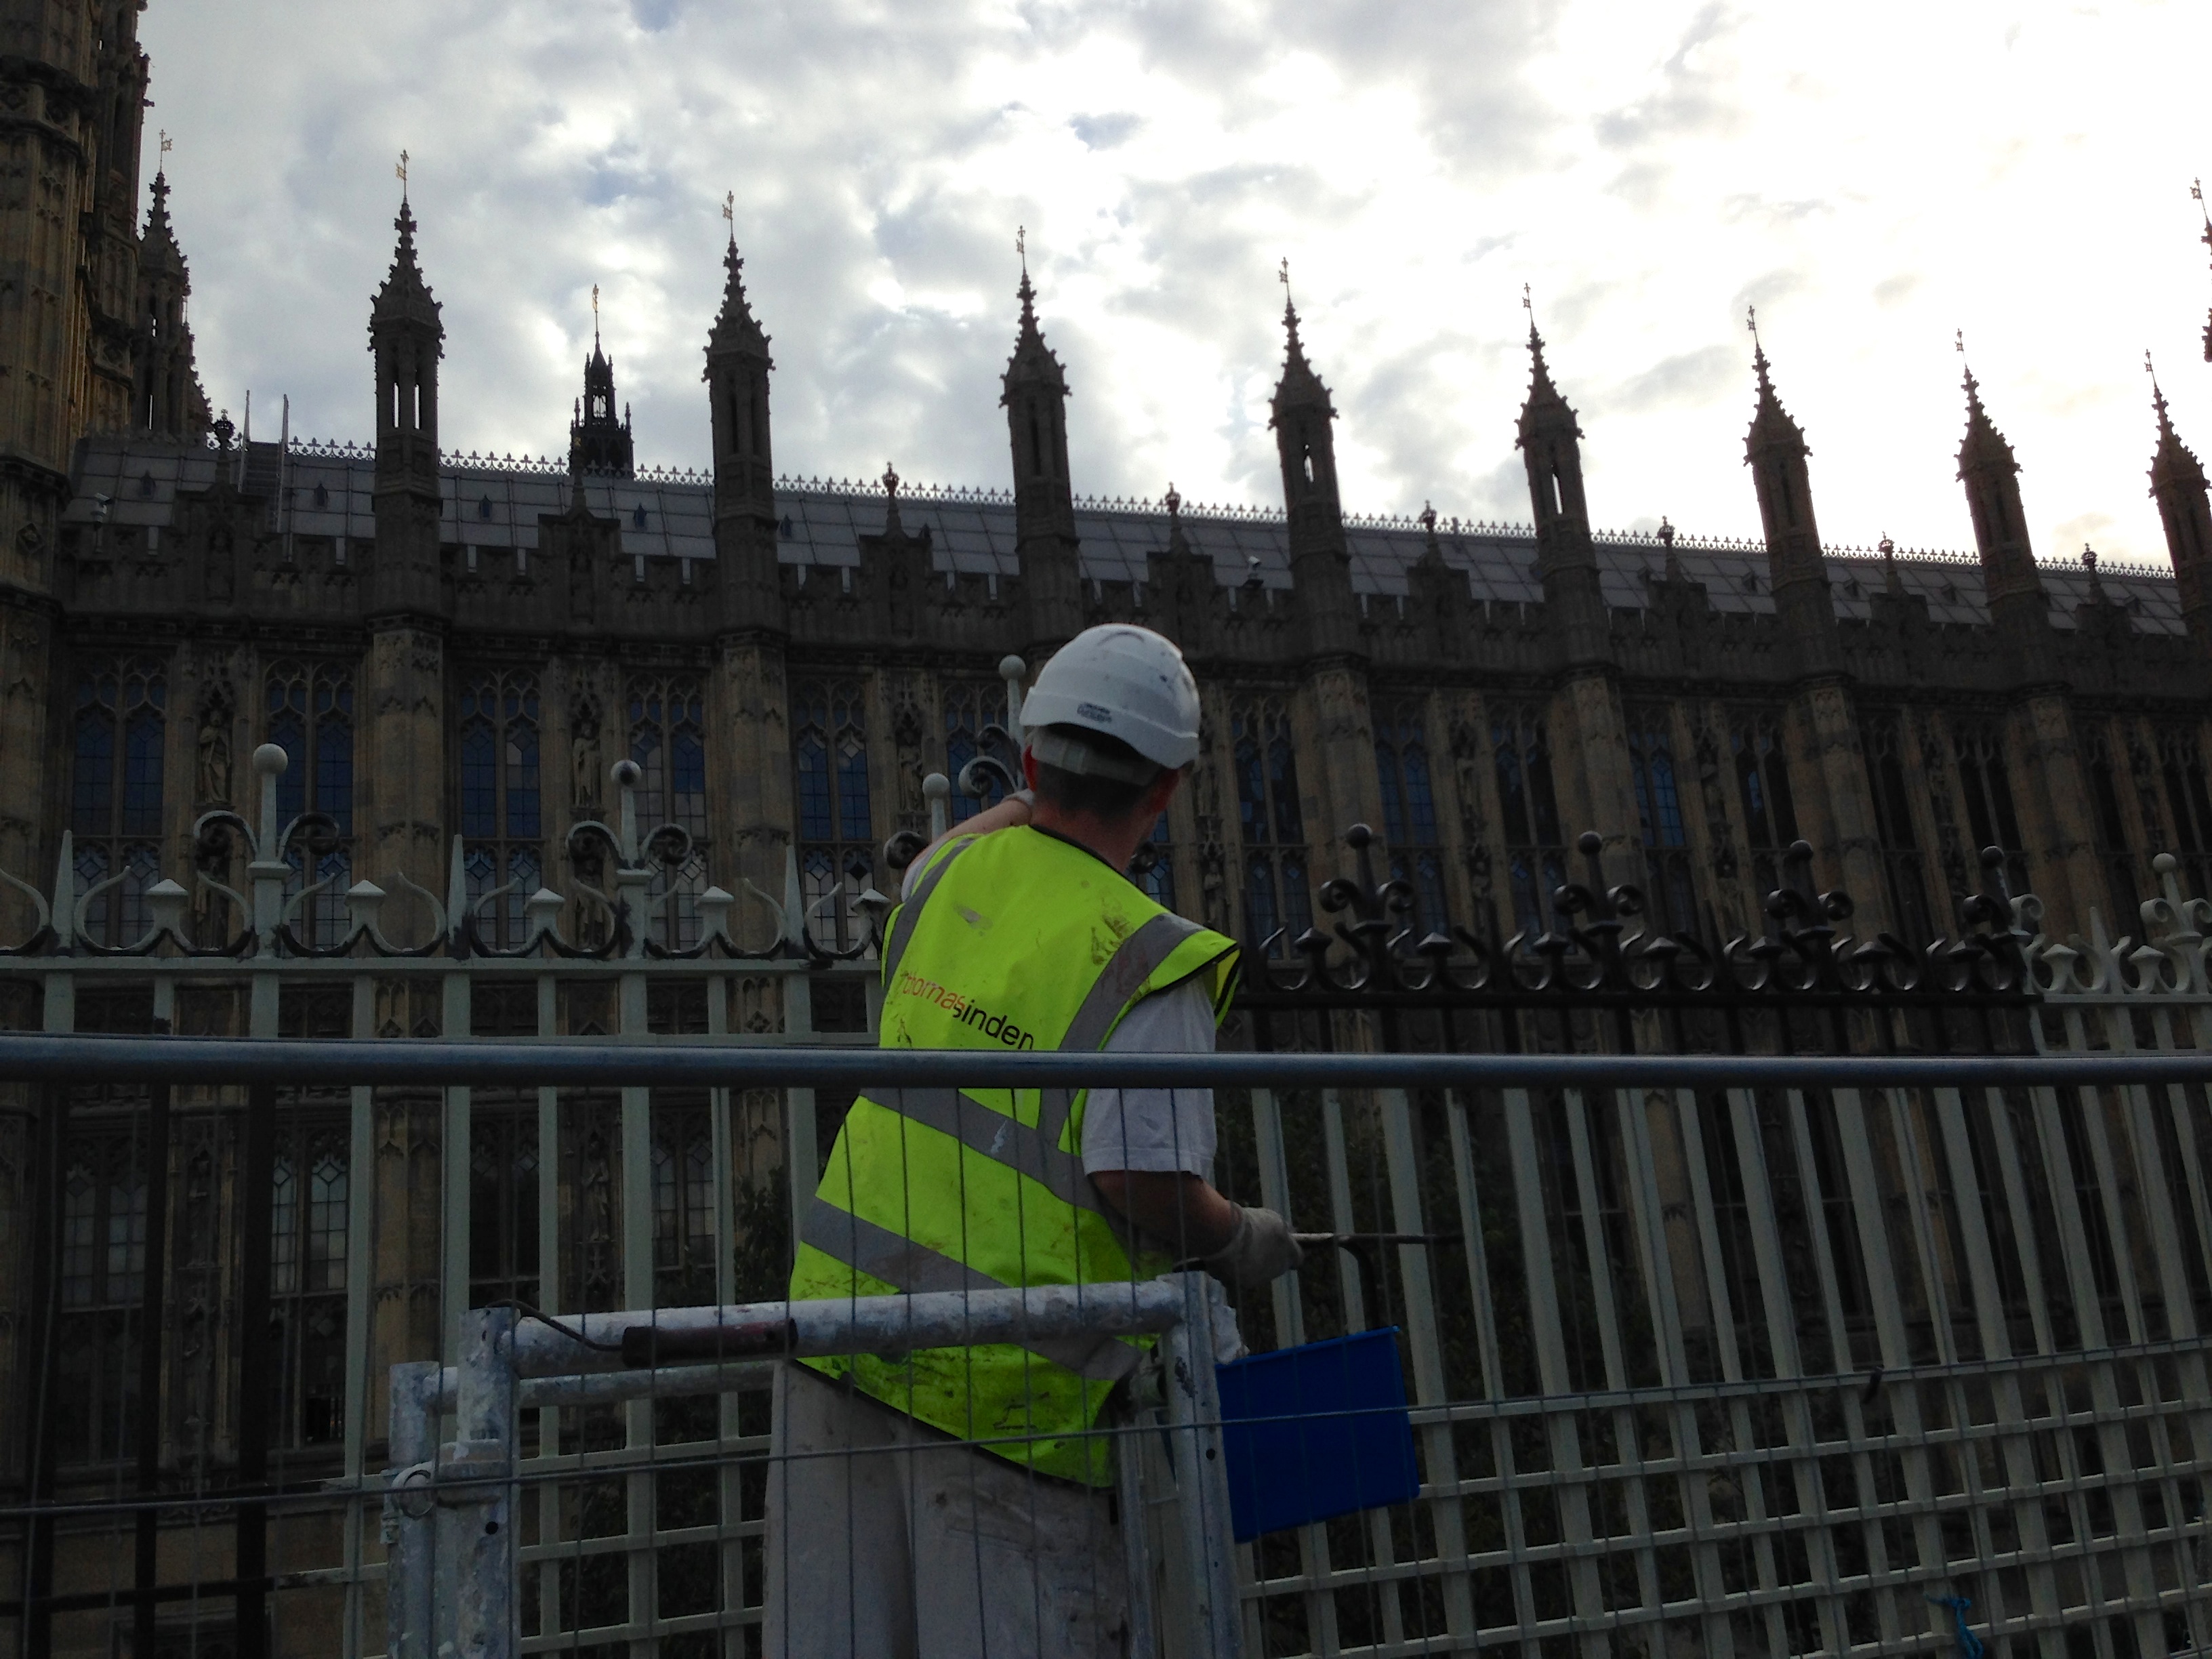
tree, structure, sky, building, city, landmark, facade, cool image, tourist attraction, metropolis, urban area, outdoor structure